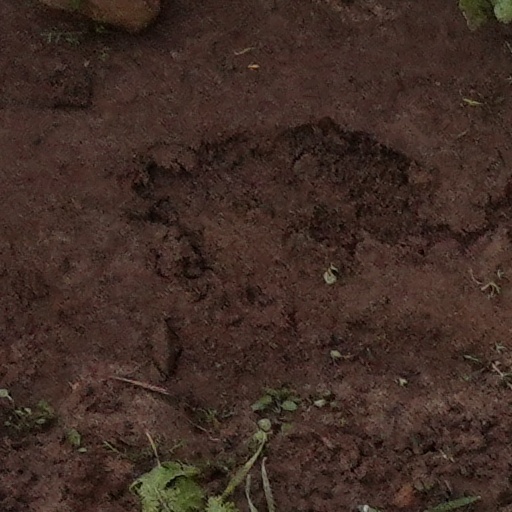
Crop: wheat